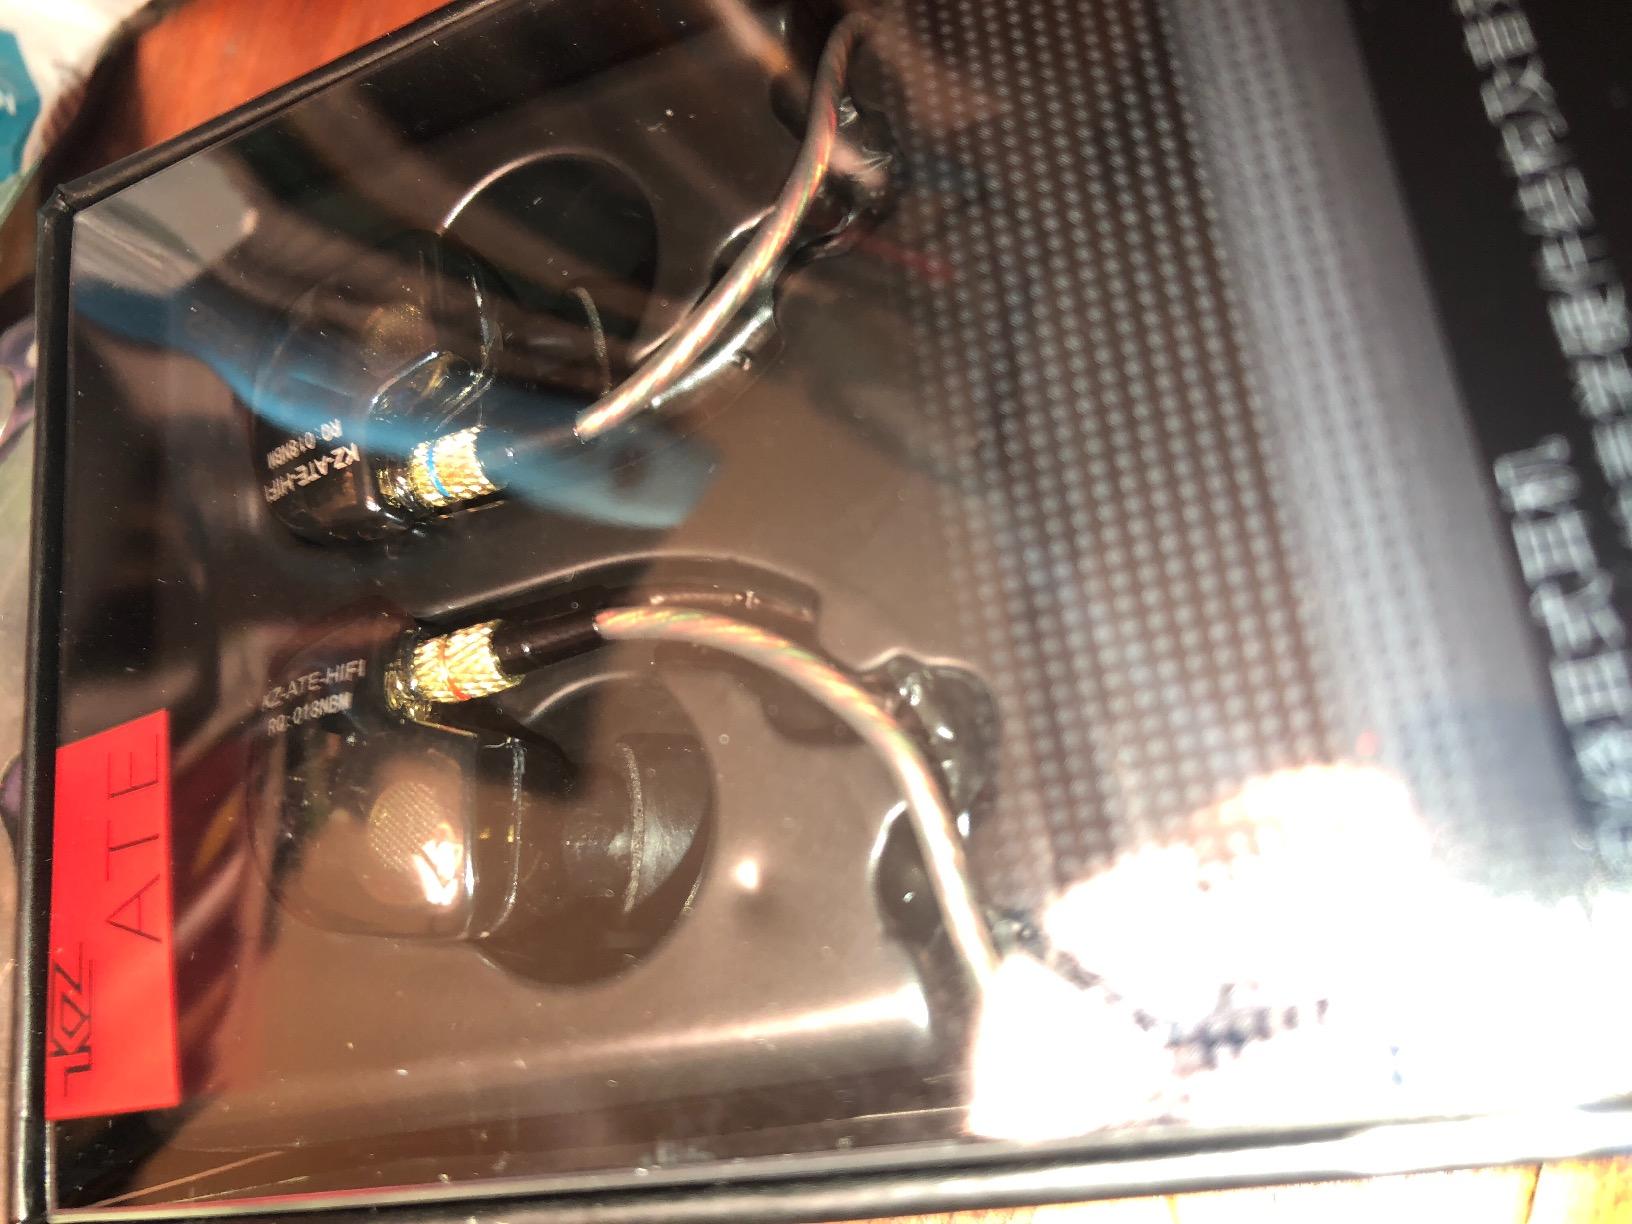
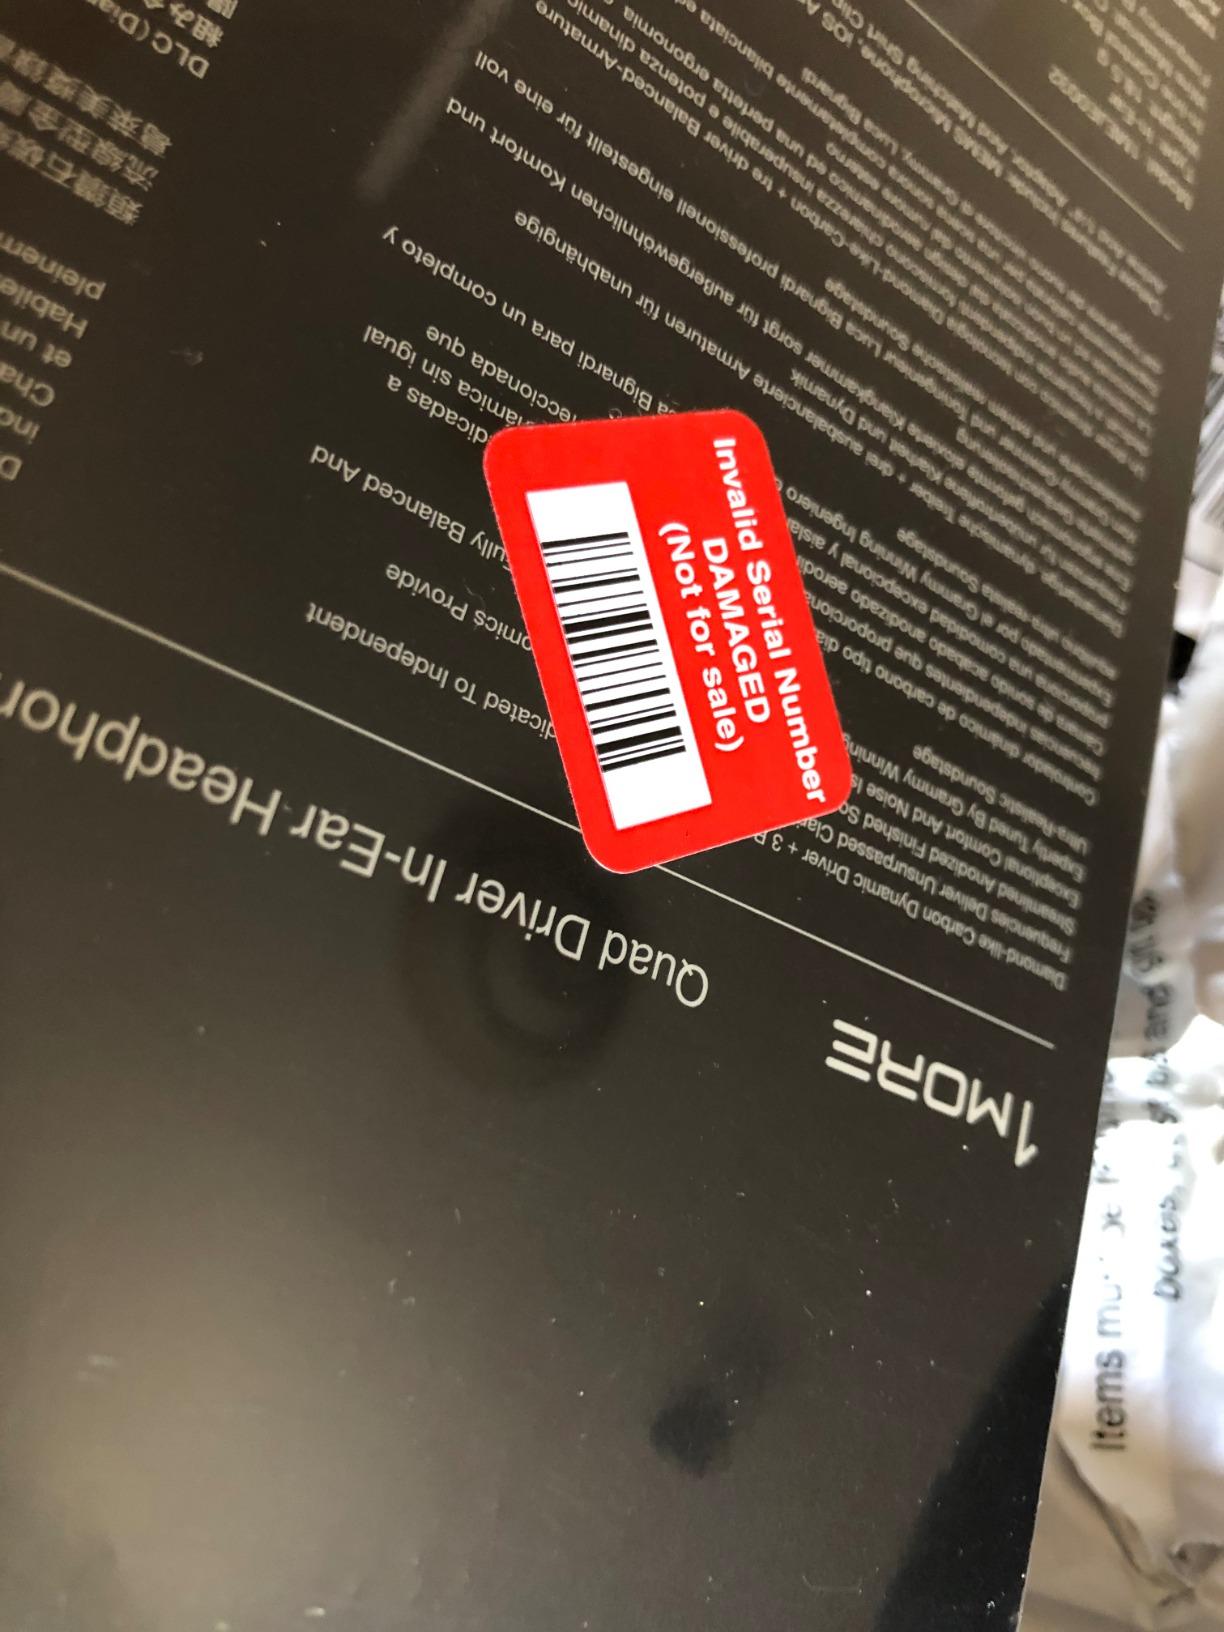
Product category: headphones
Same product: no